Hyssington

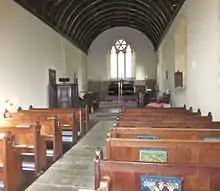
Hyssington Church, Montgomeryshire, Interior

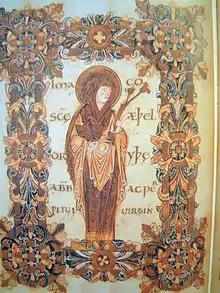
St-Aethelthryth from Benedictional of St. Æthelwold, 10 C British Library

The church is dedicated to the Saxon Saint Æthelthryth (or "Æþelðryþe"); about 636 – 23 June 679) is the name for the Anglo-Saxon saint known, particularly in a religious context, as Etheldreda or Audrey. She was an East Anglian princess, a Fenland and Northumbrian queen and Abbess of Ely. The existence of a Saxon church dedication that is likely to be 7th or 8th century in date and just to the east of Offa's Dyke, which runs through Churchstoke parish must be significant. The dedication should indicated an early Saxon or Mercian settlement and there is a possibility that an earlier Saxon hall or settlement lies under the adjacent Norman motte.